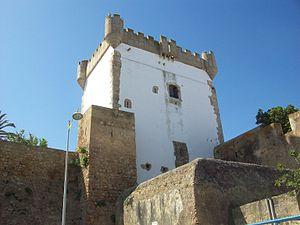
La préfecture de Tanger-Assilah est une subdivision à dominante urbaine de l'ancienne région marocaine de Tanger-Tétouan et depuis 2015 de la région de Tanger-Tétouan-Al Hoceïma.